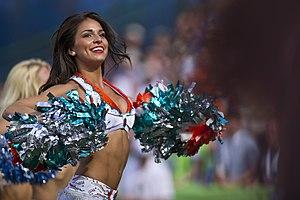
Les cheerleaders des Dolphins de Miami, constituent le groupe professionnel de cheerleaders ou pom-pom girl des Dolphins de Miami.